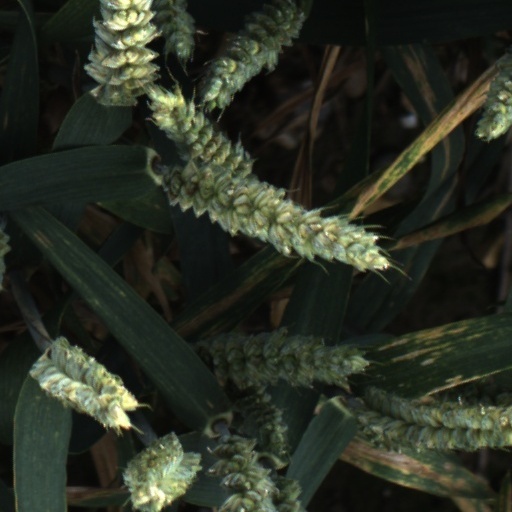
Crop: wheat